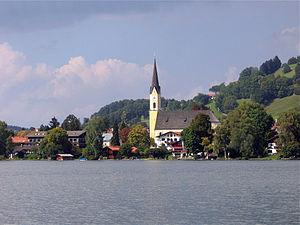
Schliersee est une municipalité de l'arrondissement de Miesbach en Bavière en Allemagne. Elle est nommée d'après le lac homonyme.